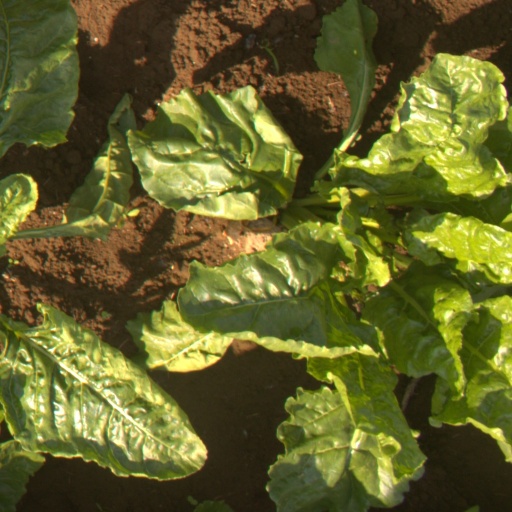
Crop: sugar beet